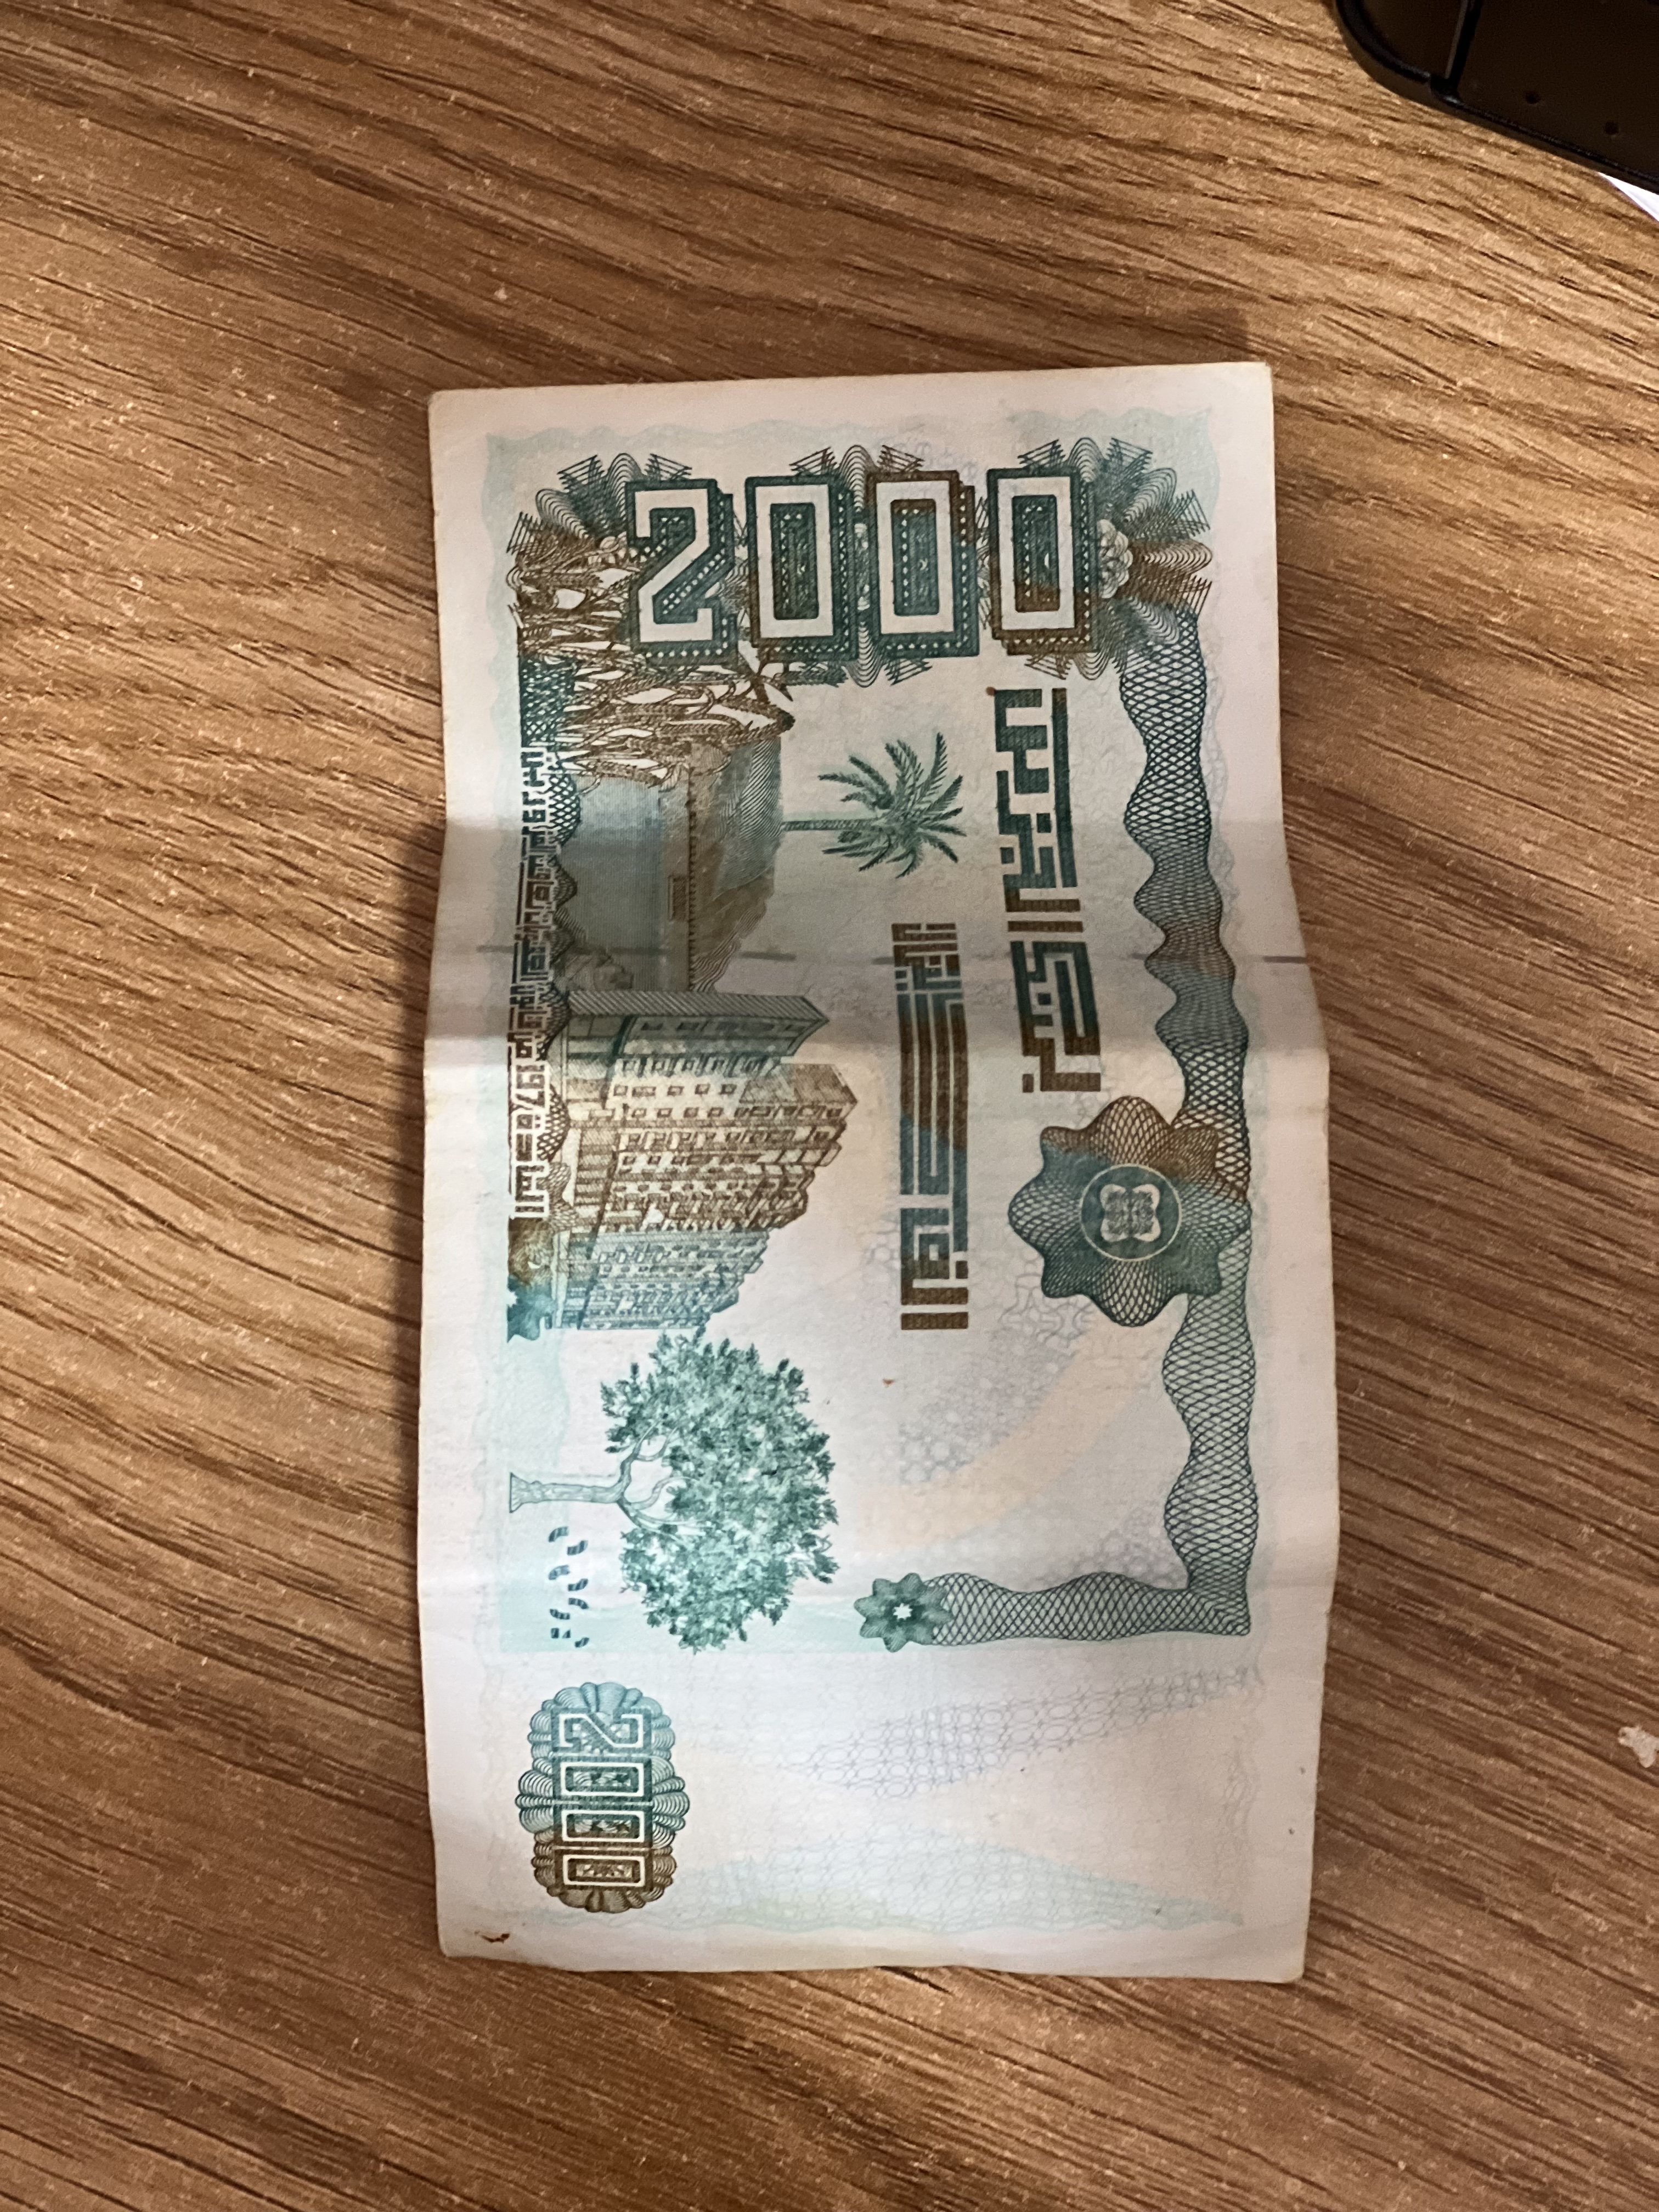
Denomination: 2000DZD